Tyson Ritter

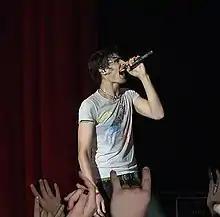
Ritter performing with his band The All-American Rejects in 2006

Ritter met his bandmates while he was at a party in high school. After Jesse Tabish quit the band, and with the additions of Mike Kennerty and Chris Gaylor, The All-American Rejects were picked up by Doghouse Records, and later DreamWorks Records, and subsequently signed with the major label Interscope Records. In early 2018, the band left Interscope. As of July 2019, they are signed to Epitaph Records. The All-American Rejects have released four albums, and have sold over 10 million albums worldwide and 4 million singles.